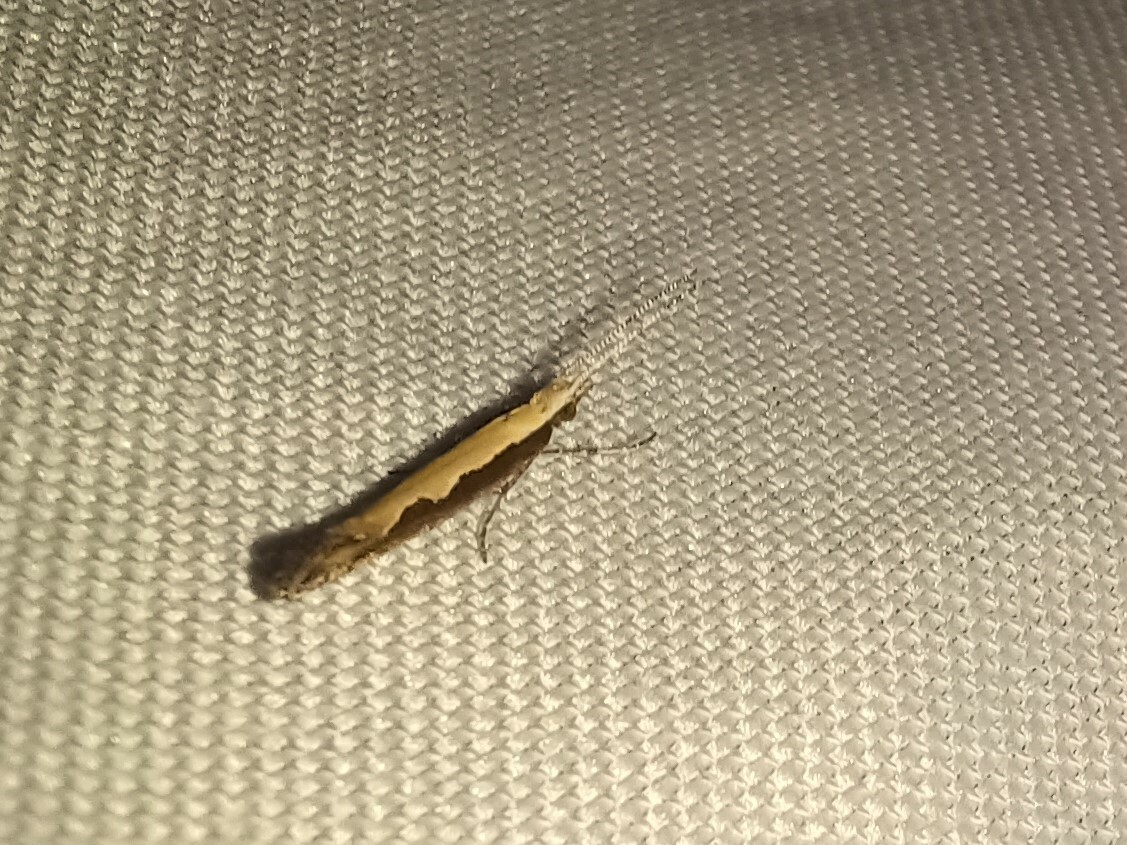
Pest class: diamondback_moth